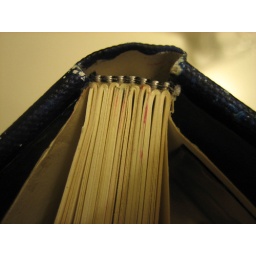
book and box completely constructed by hand. by noska and me.